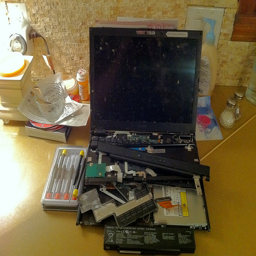
A laptop that has been smashed siting on a table.
Laptop in pieces sitting on the top of a table.
A busted open laptop computer sitting on top of a desk.
The laptop is disassembled, with the parts piled on the outer shell.
A laptop that has been taken apart and displaying all pieces